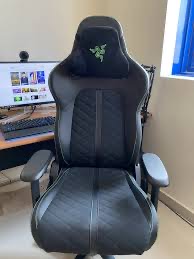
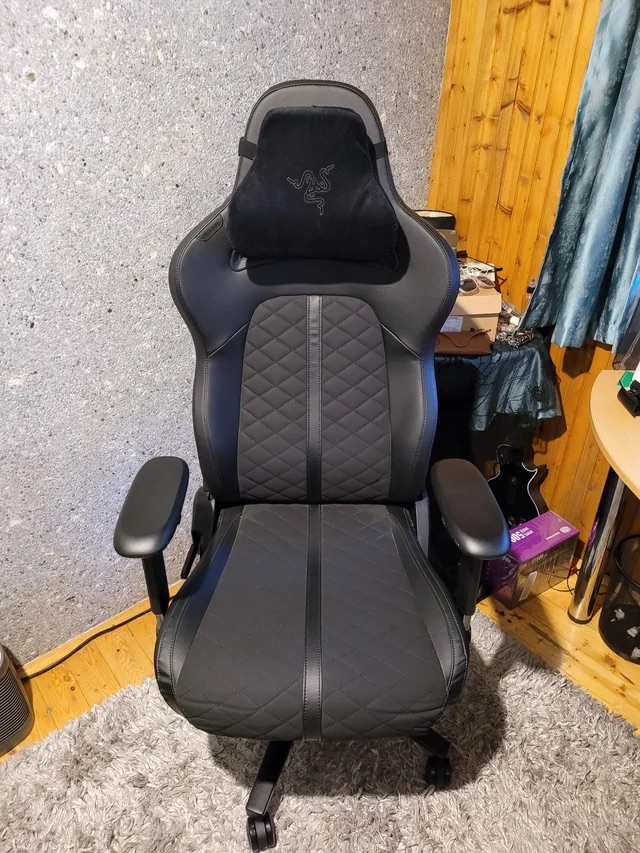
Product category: items_chair
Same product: yes